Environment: real
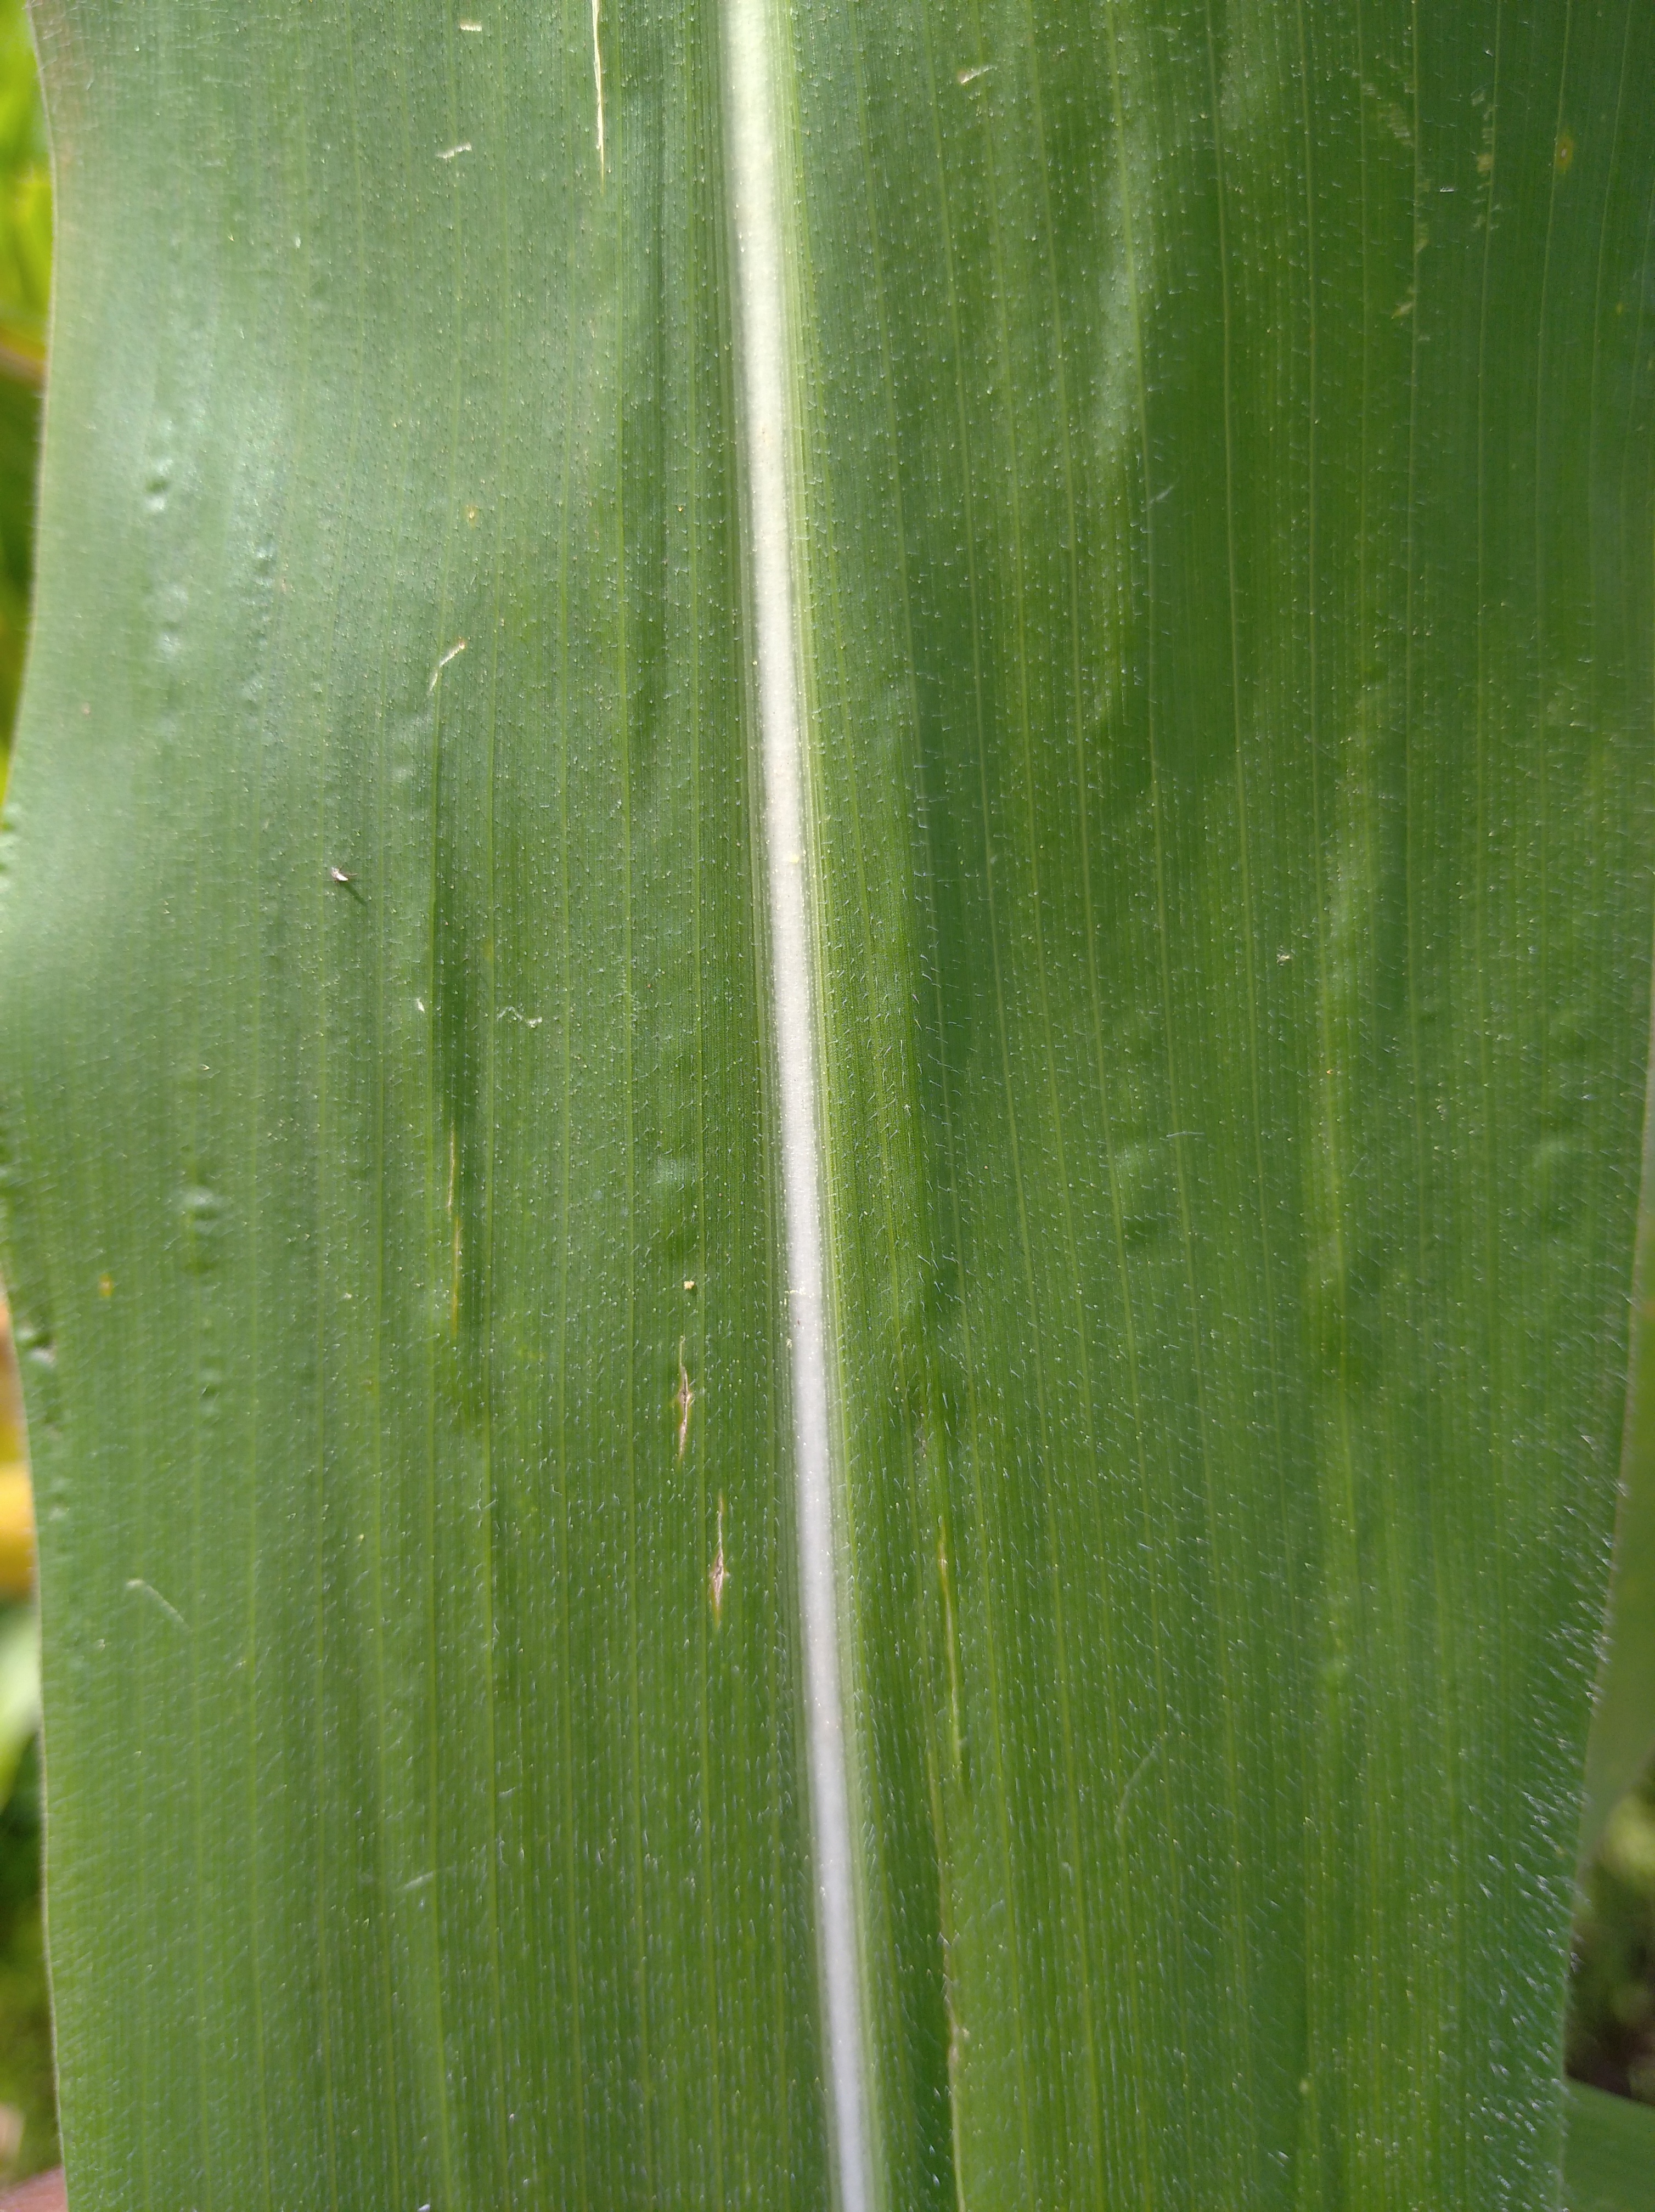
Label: healthy